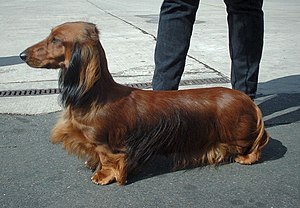
Gravhund / Typer
Langhåret gravhund
En gravhund er en lavstammet hunderace avlet med henblik på jagt i andre dyrs grave.